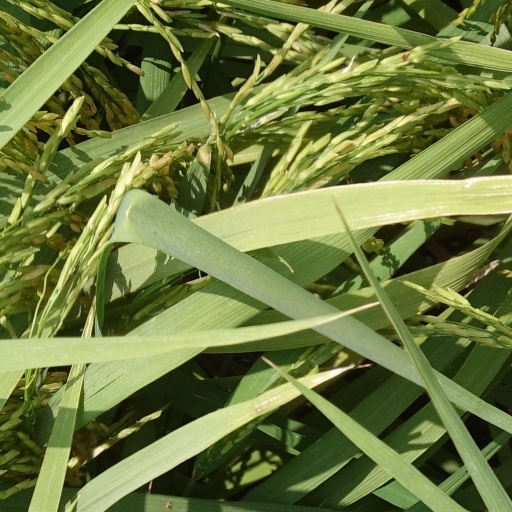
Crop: rice